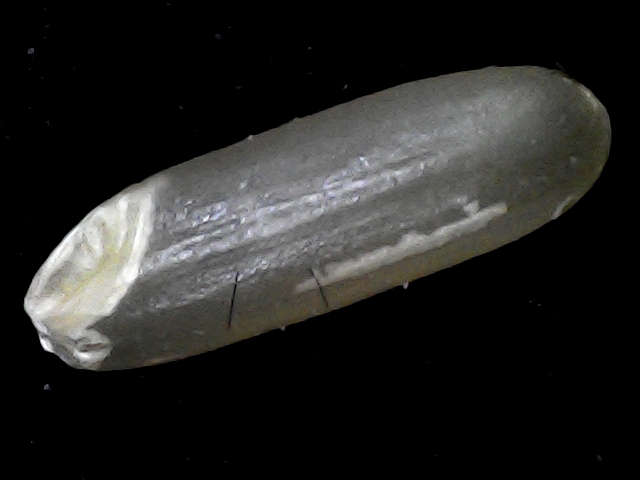
Rice variety: BR23